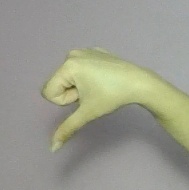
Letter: waw